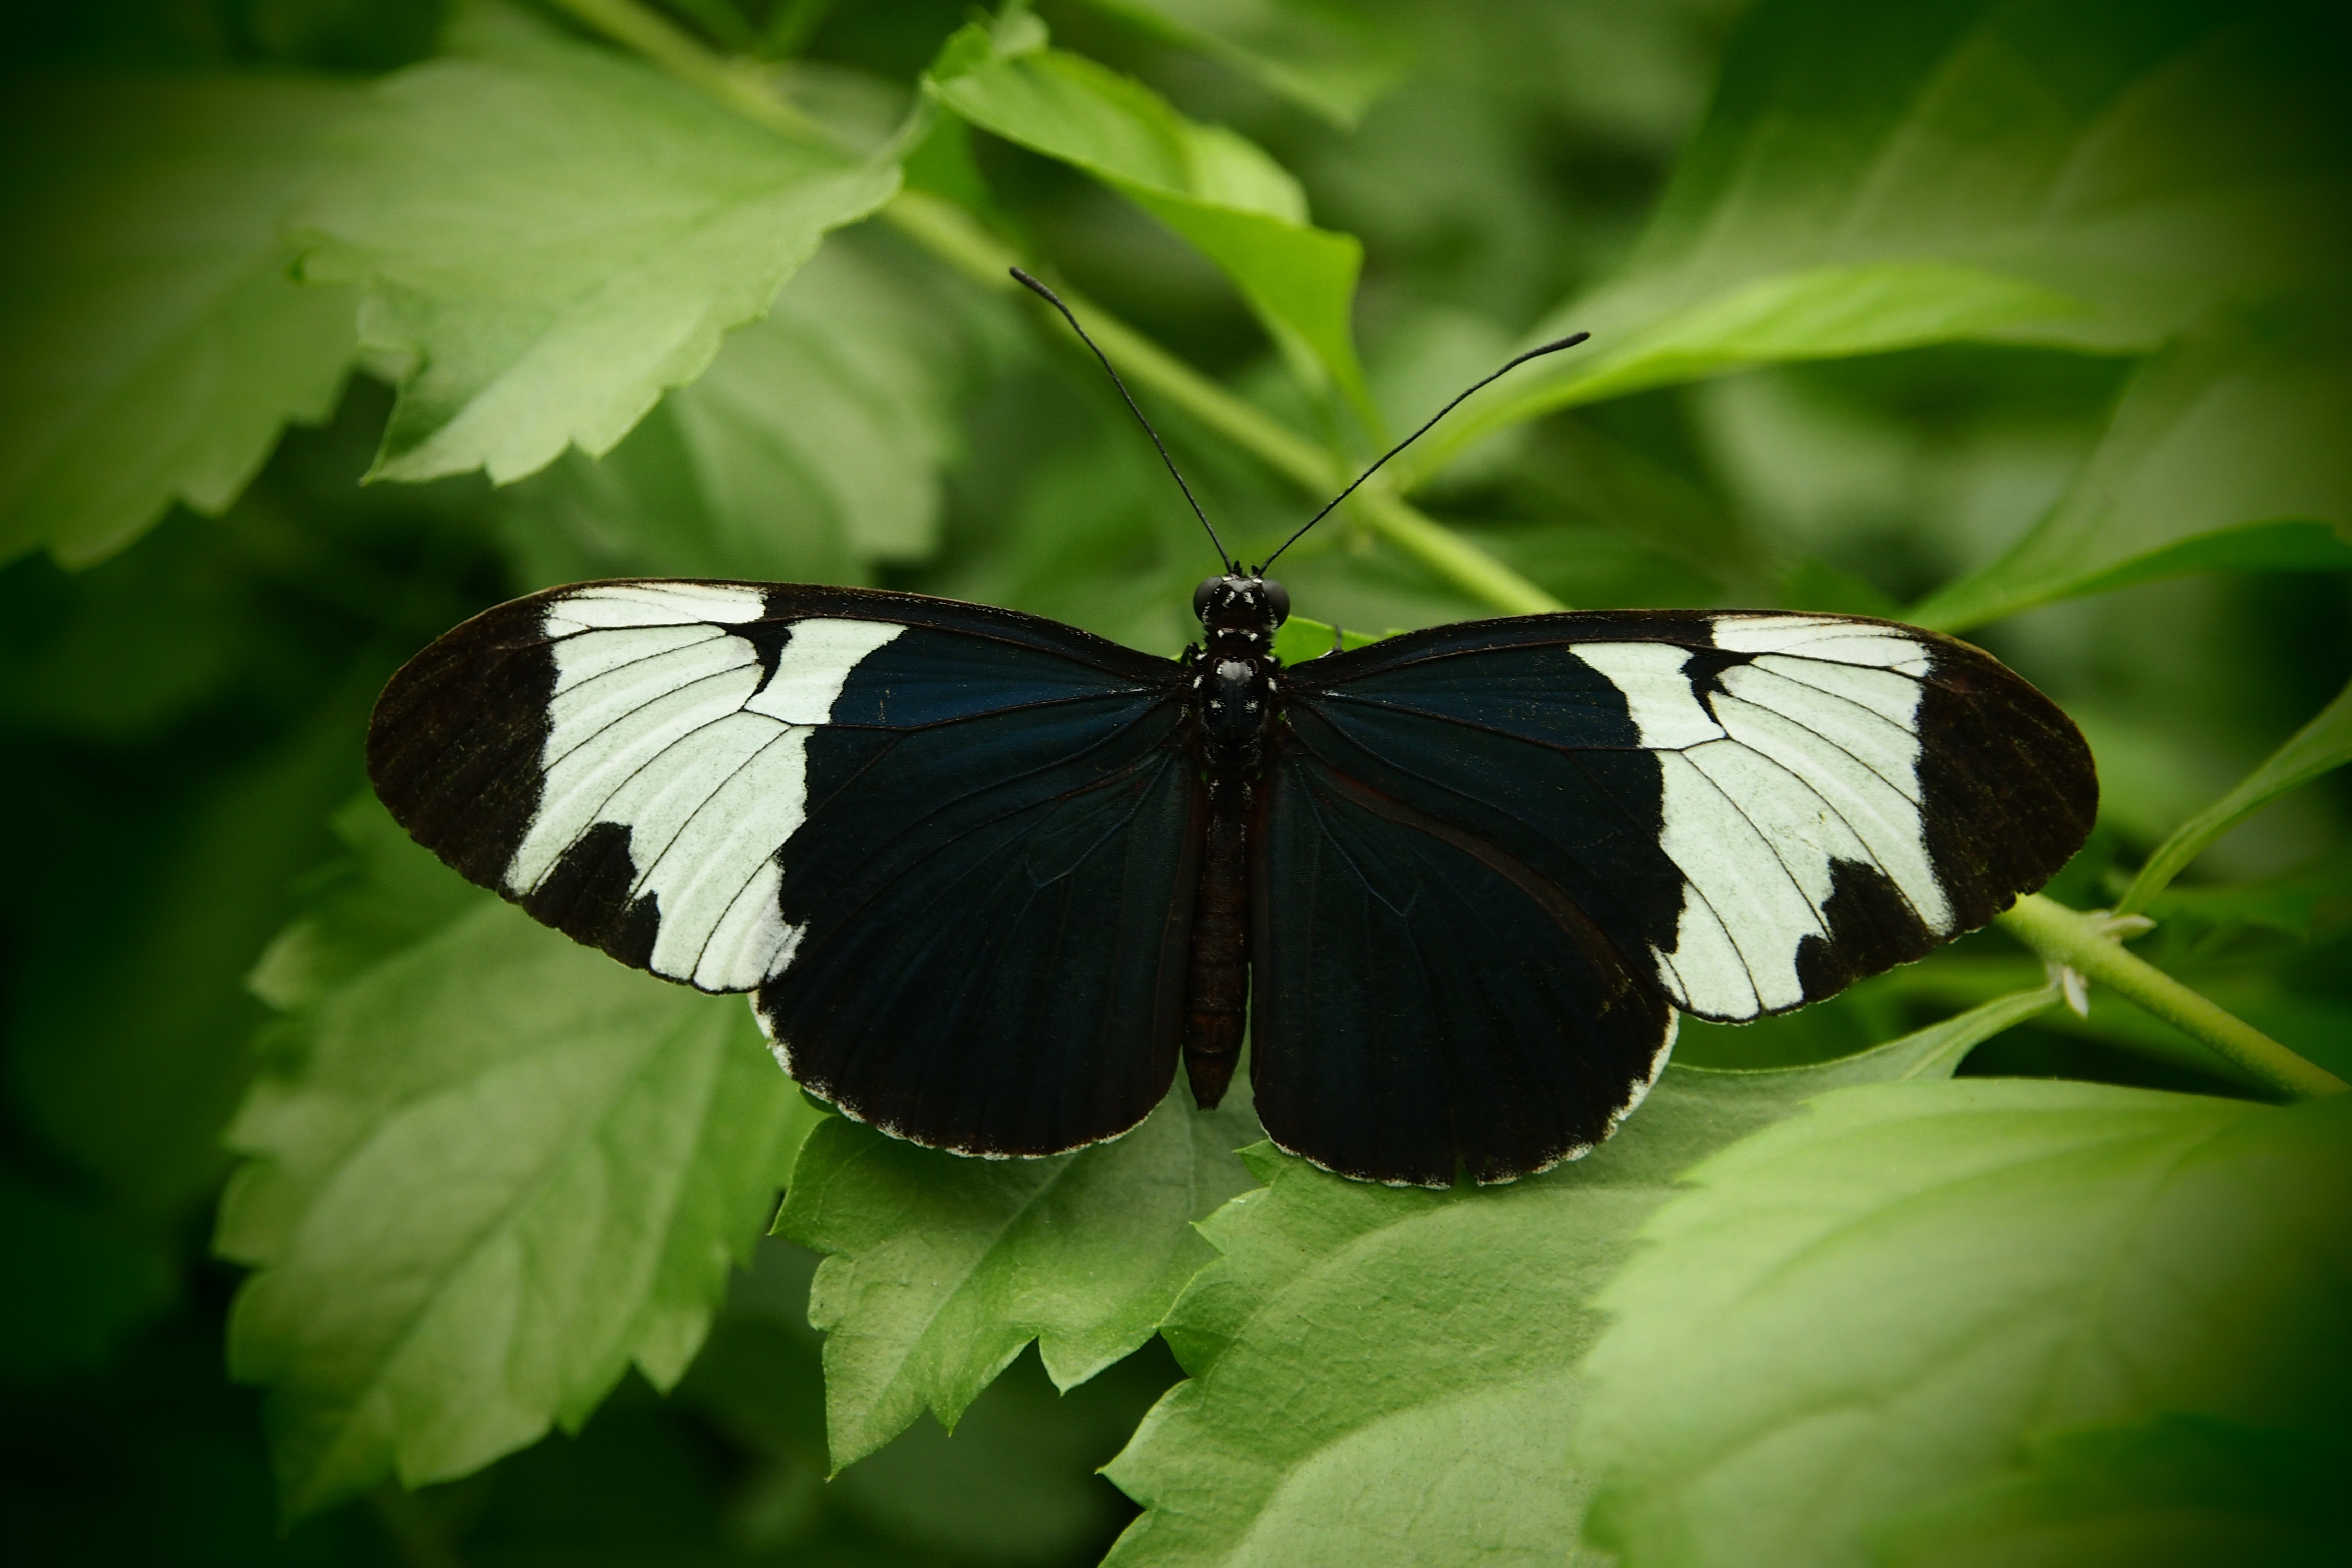
nature, wing, black and white, leaf, flower, green, insect, botany, butterfly, fauna, invertebrate, close up, pieridae, macro photography, arthropod, pollinator, open wings, moths and butterflies, lycaenid, brush footed butterfly, colias